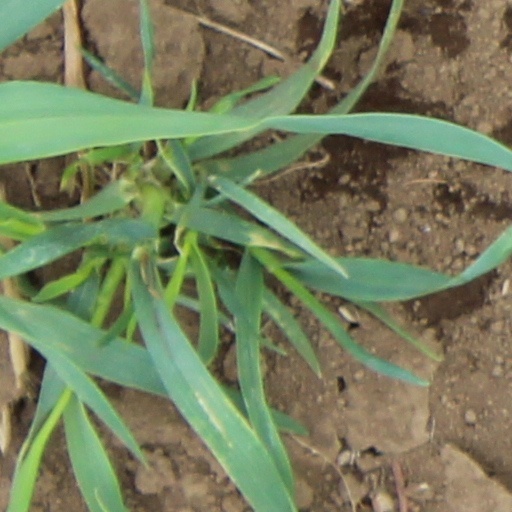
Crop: wheat